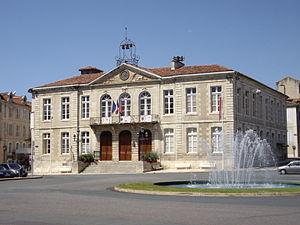
Hôtel de ville d'Auch (Gers, France)
Ce tableau présente la liste de tous les monuments historiques classés ou inscrits dans la ville d'Auch, Gers, en France.
L'hôtel de ville d'Auch est un monument du XVIIIᵉ siècle situé à Auch, dans le Gers, en France.